Isabel Garcia (clothing)

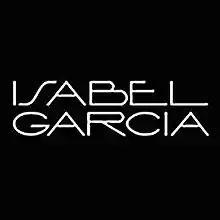

Isabel Garcia is a fashion brand founded in 2009 and based in Bologna, Italy.